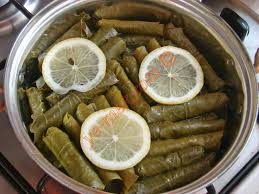
Yemek: yaprak_sarma